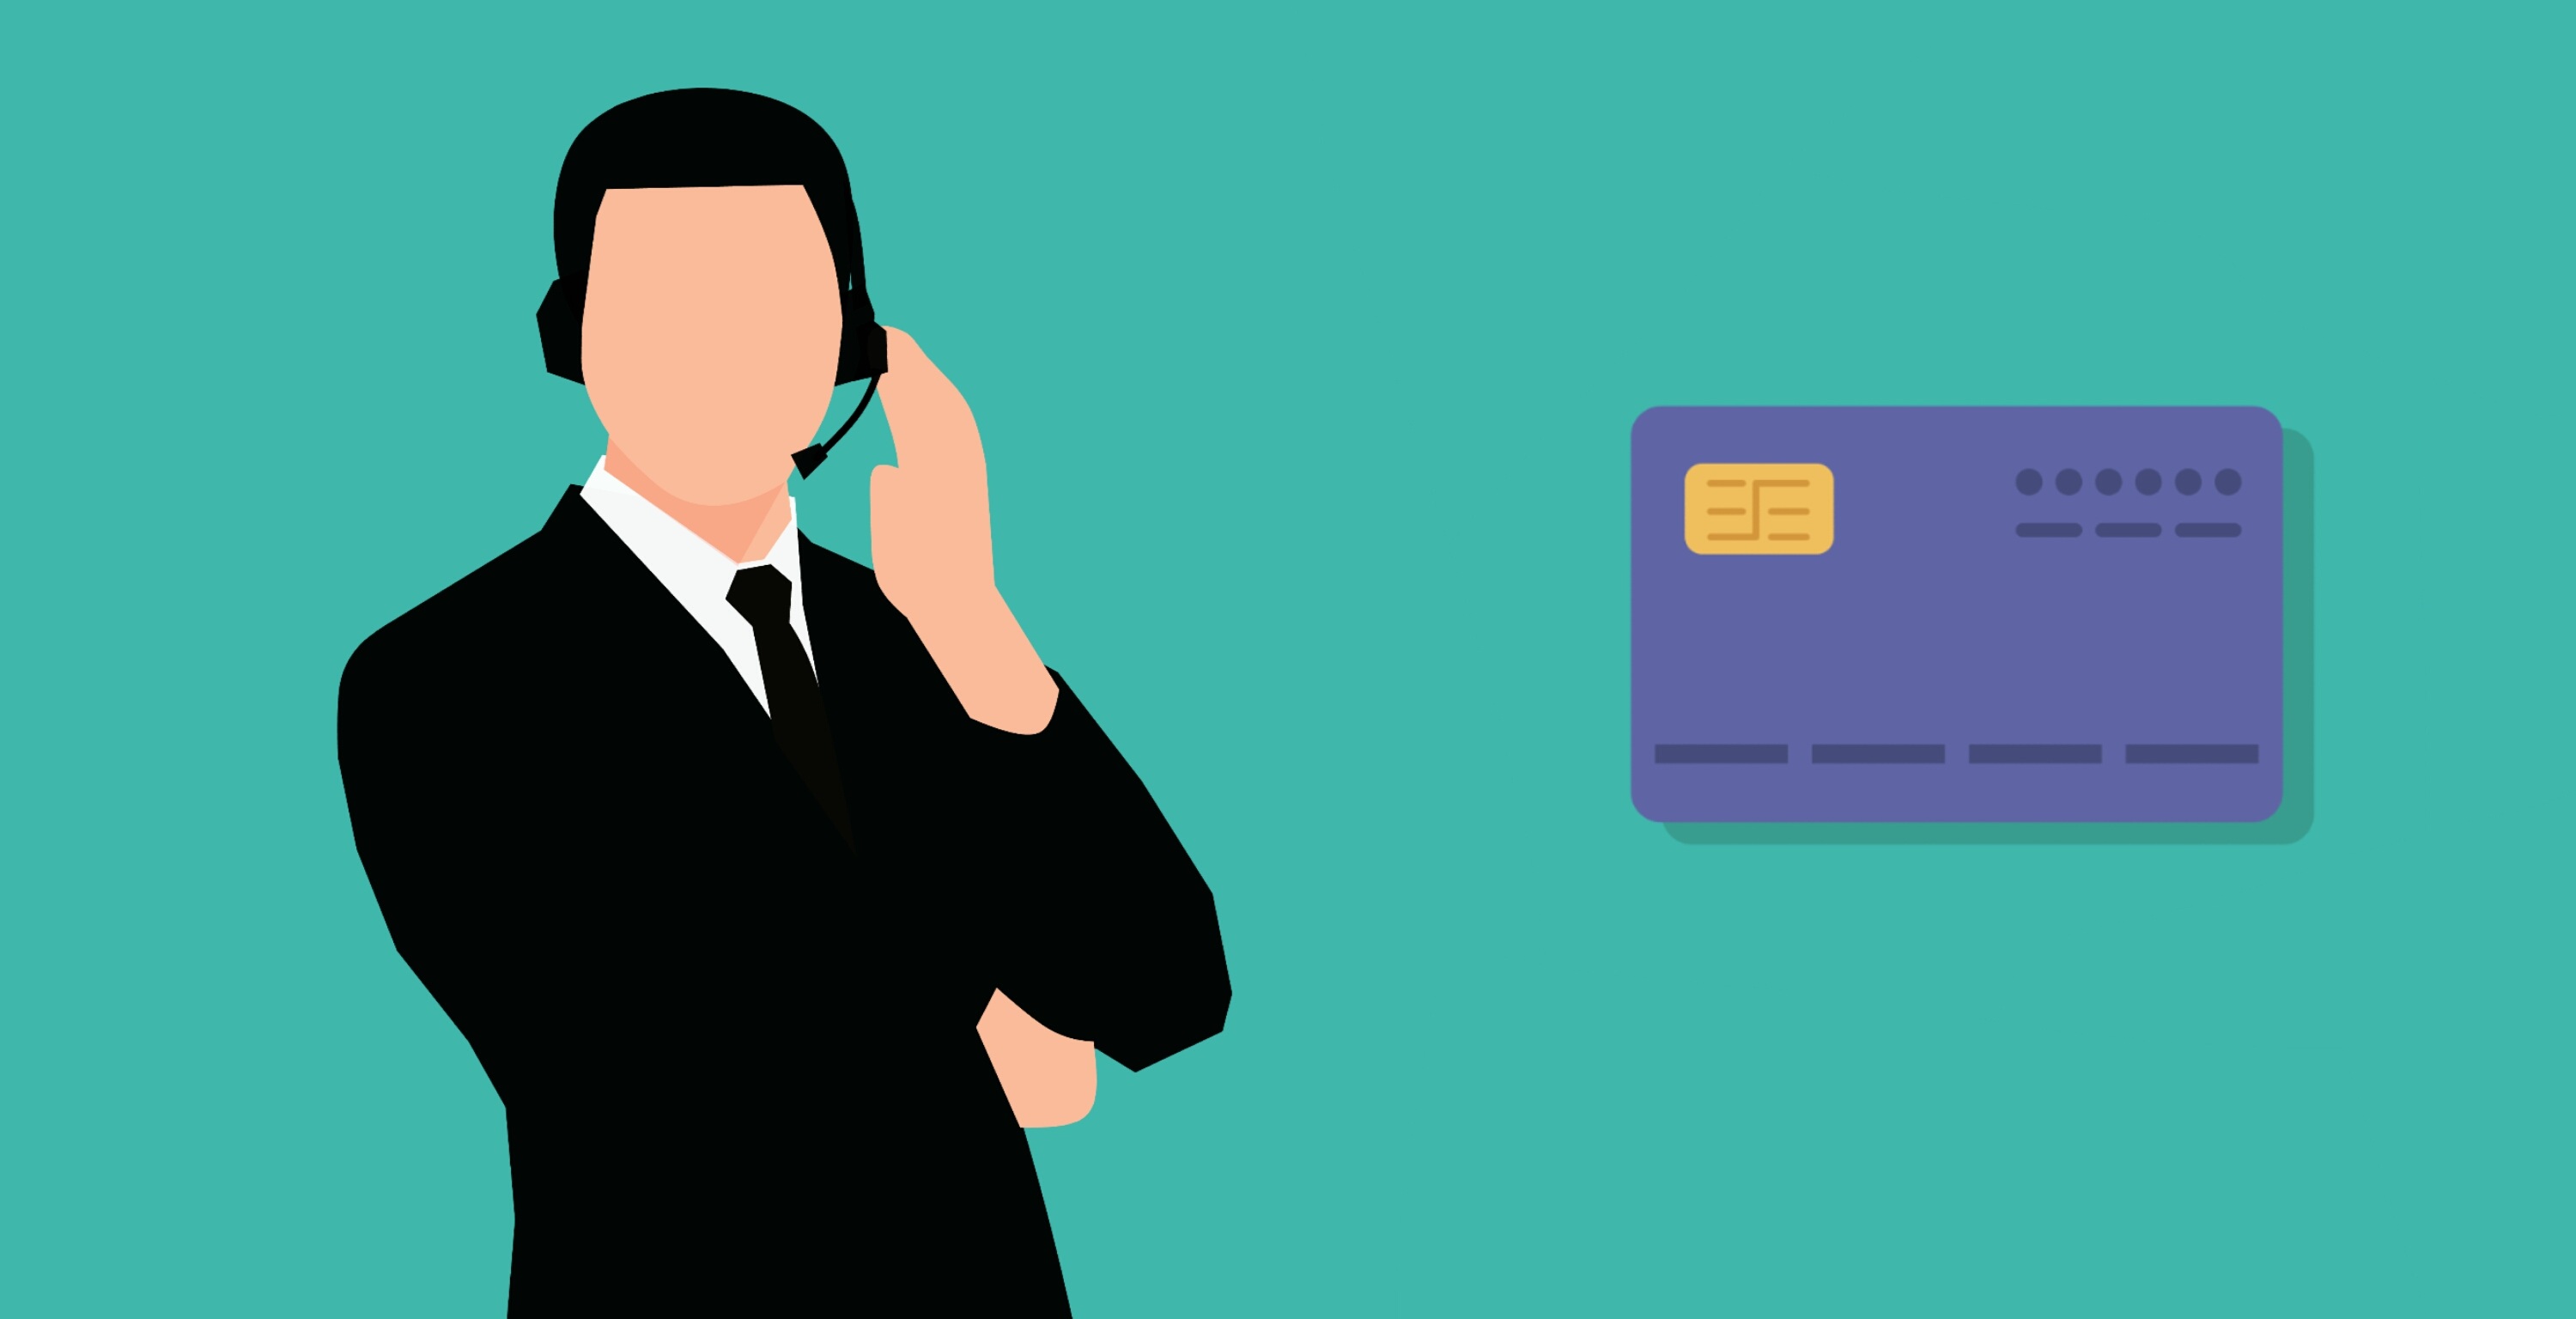
bank, credit, card, icon, financial, shopping, currency, buy, debit, internet, retail, line, commerce, money, business, finance, banking, sign, symbol, payment, design, pay, flat, cash, paying, atm, online, set, transfer, web, electronic, security, hand, outline, advise, advisor, support, call center, public speaking, product, communication, conversation, white collar worker, human behavior, businessperson, orator, speaker, job, font, gentleman, organization